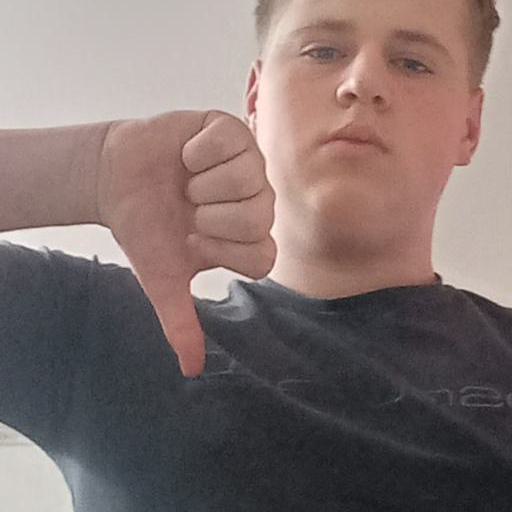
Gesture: dislike